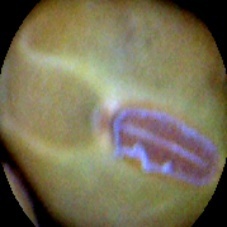
Label: Immature